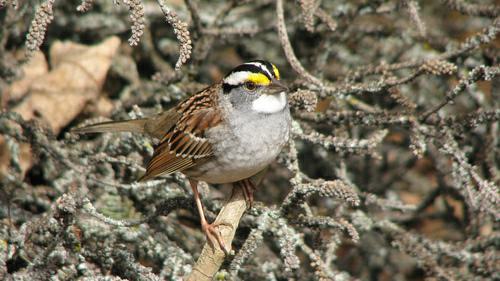
A photo of a white throated sparrow